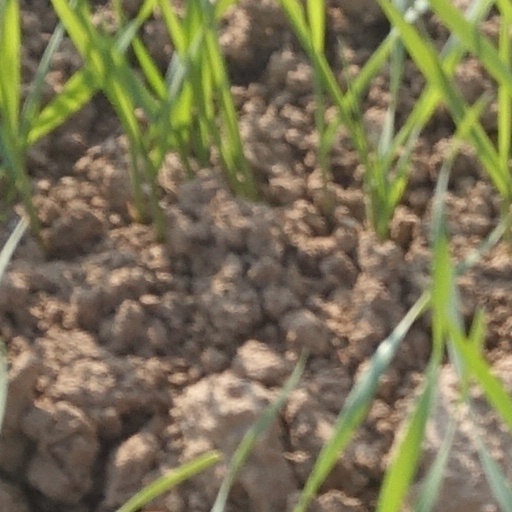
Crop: wheat